Manuel Antín

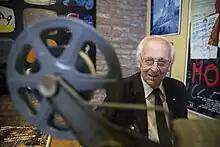
Antín in 2019

Manuel Antín (February 27, 1926 – September 5, 2024) was an Argentine film director and screenwriter.